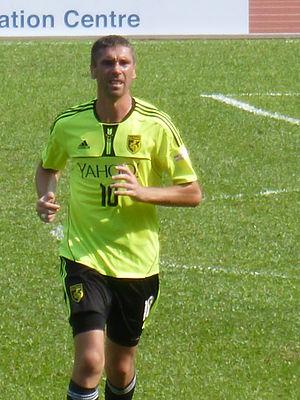
Dario Damjanović est un footballeur international bosnien, né le 23 juillet 1981 à Gradačac en Bosnie-Herzégovine. Il évolue comme milieu défensif.